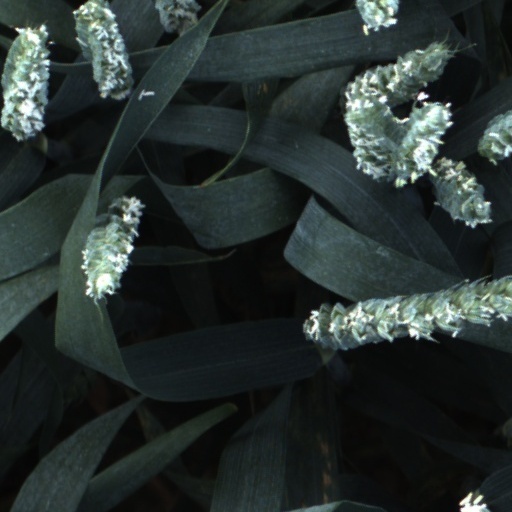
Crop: wheat